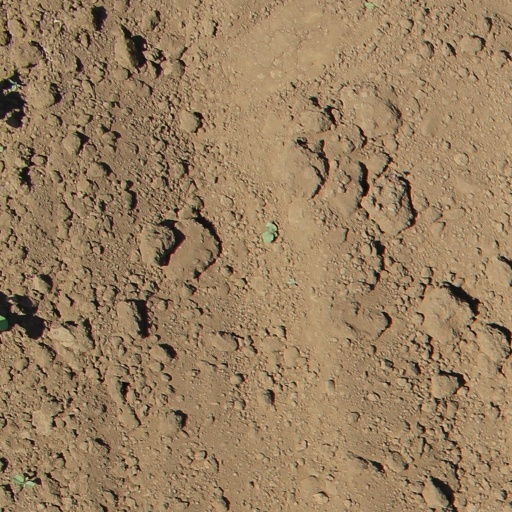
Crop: soybean